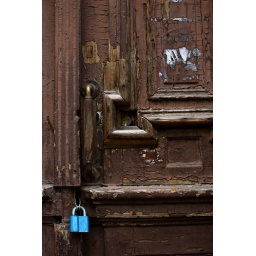
This one of favourites. Part of a whole series of shots with sky blue objects in, some by accident, some intentional...